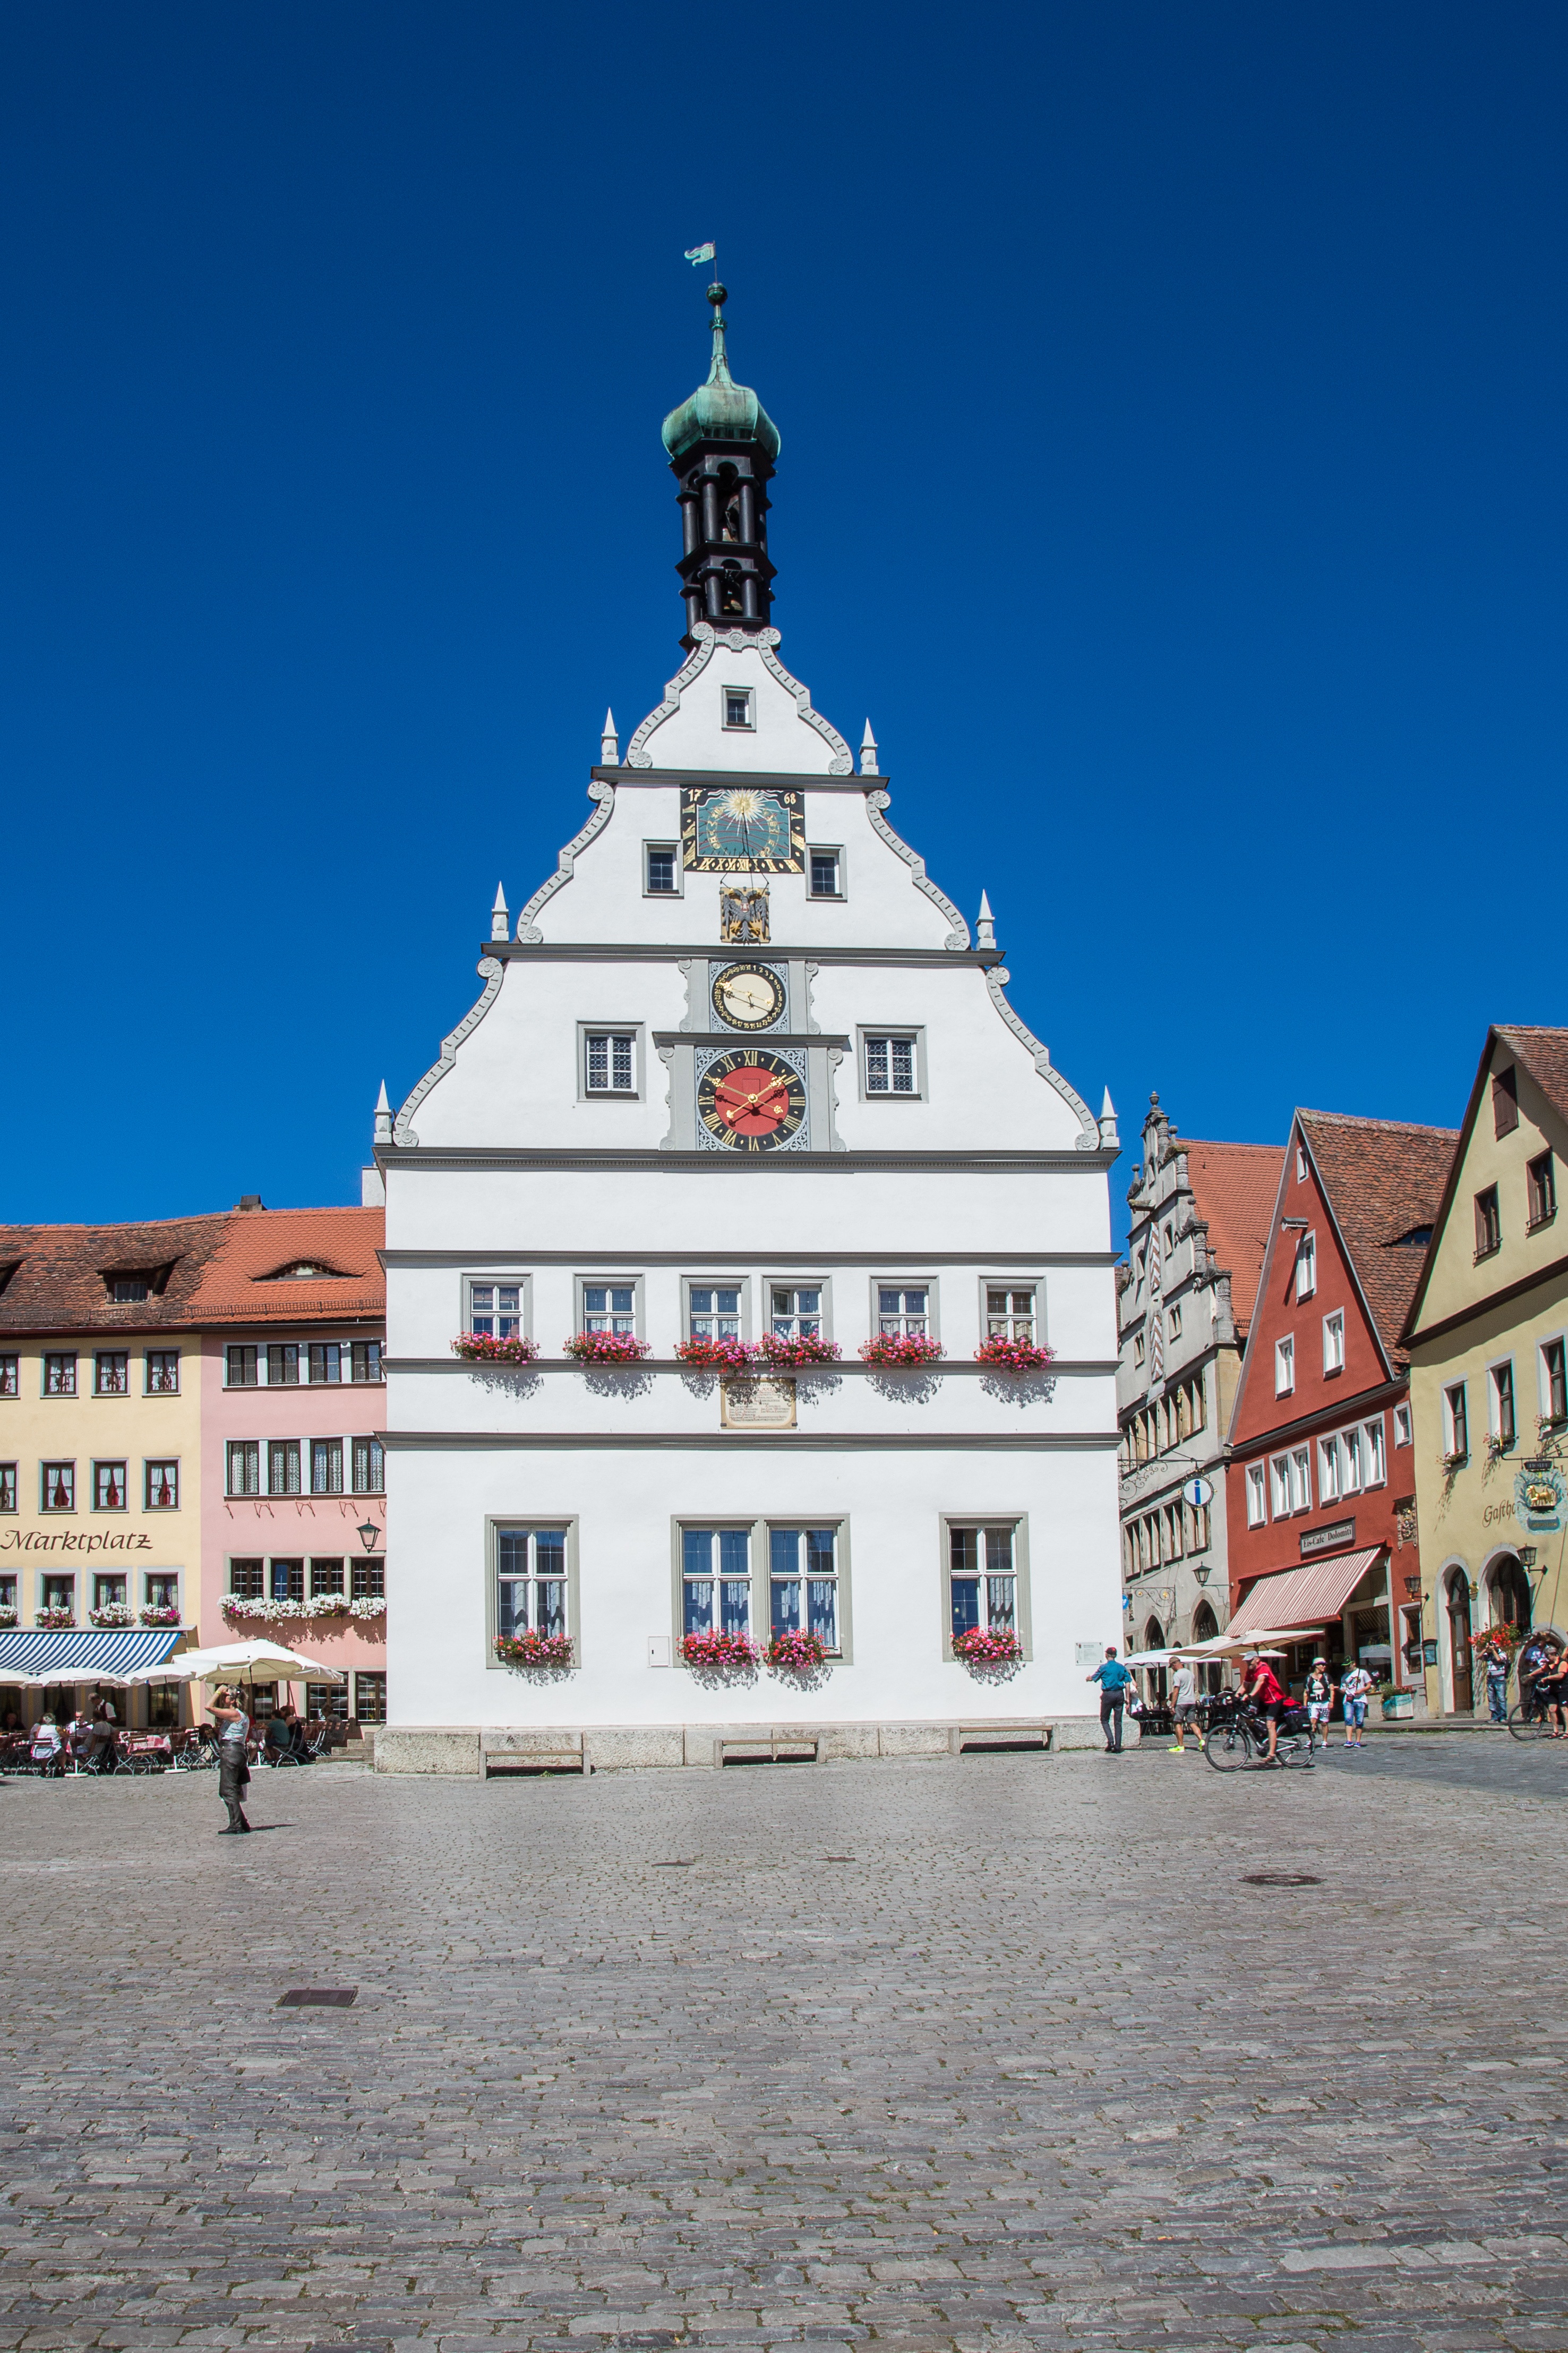
town, building, palace, city, cityscape, tower, plaza, landmark, facade, marketplace, church, tourism, place of worship, places of interest, town square, rothenburg of the deaf, ratstrinkstube